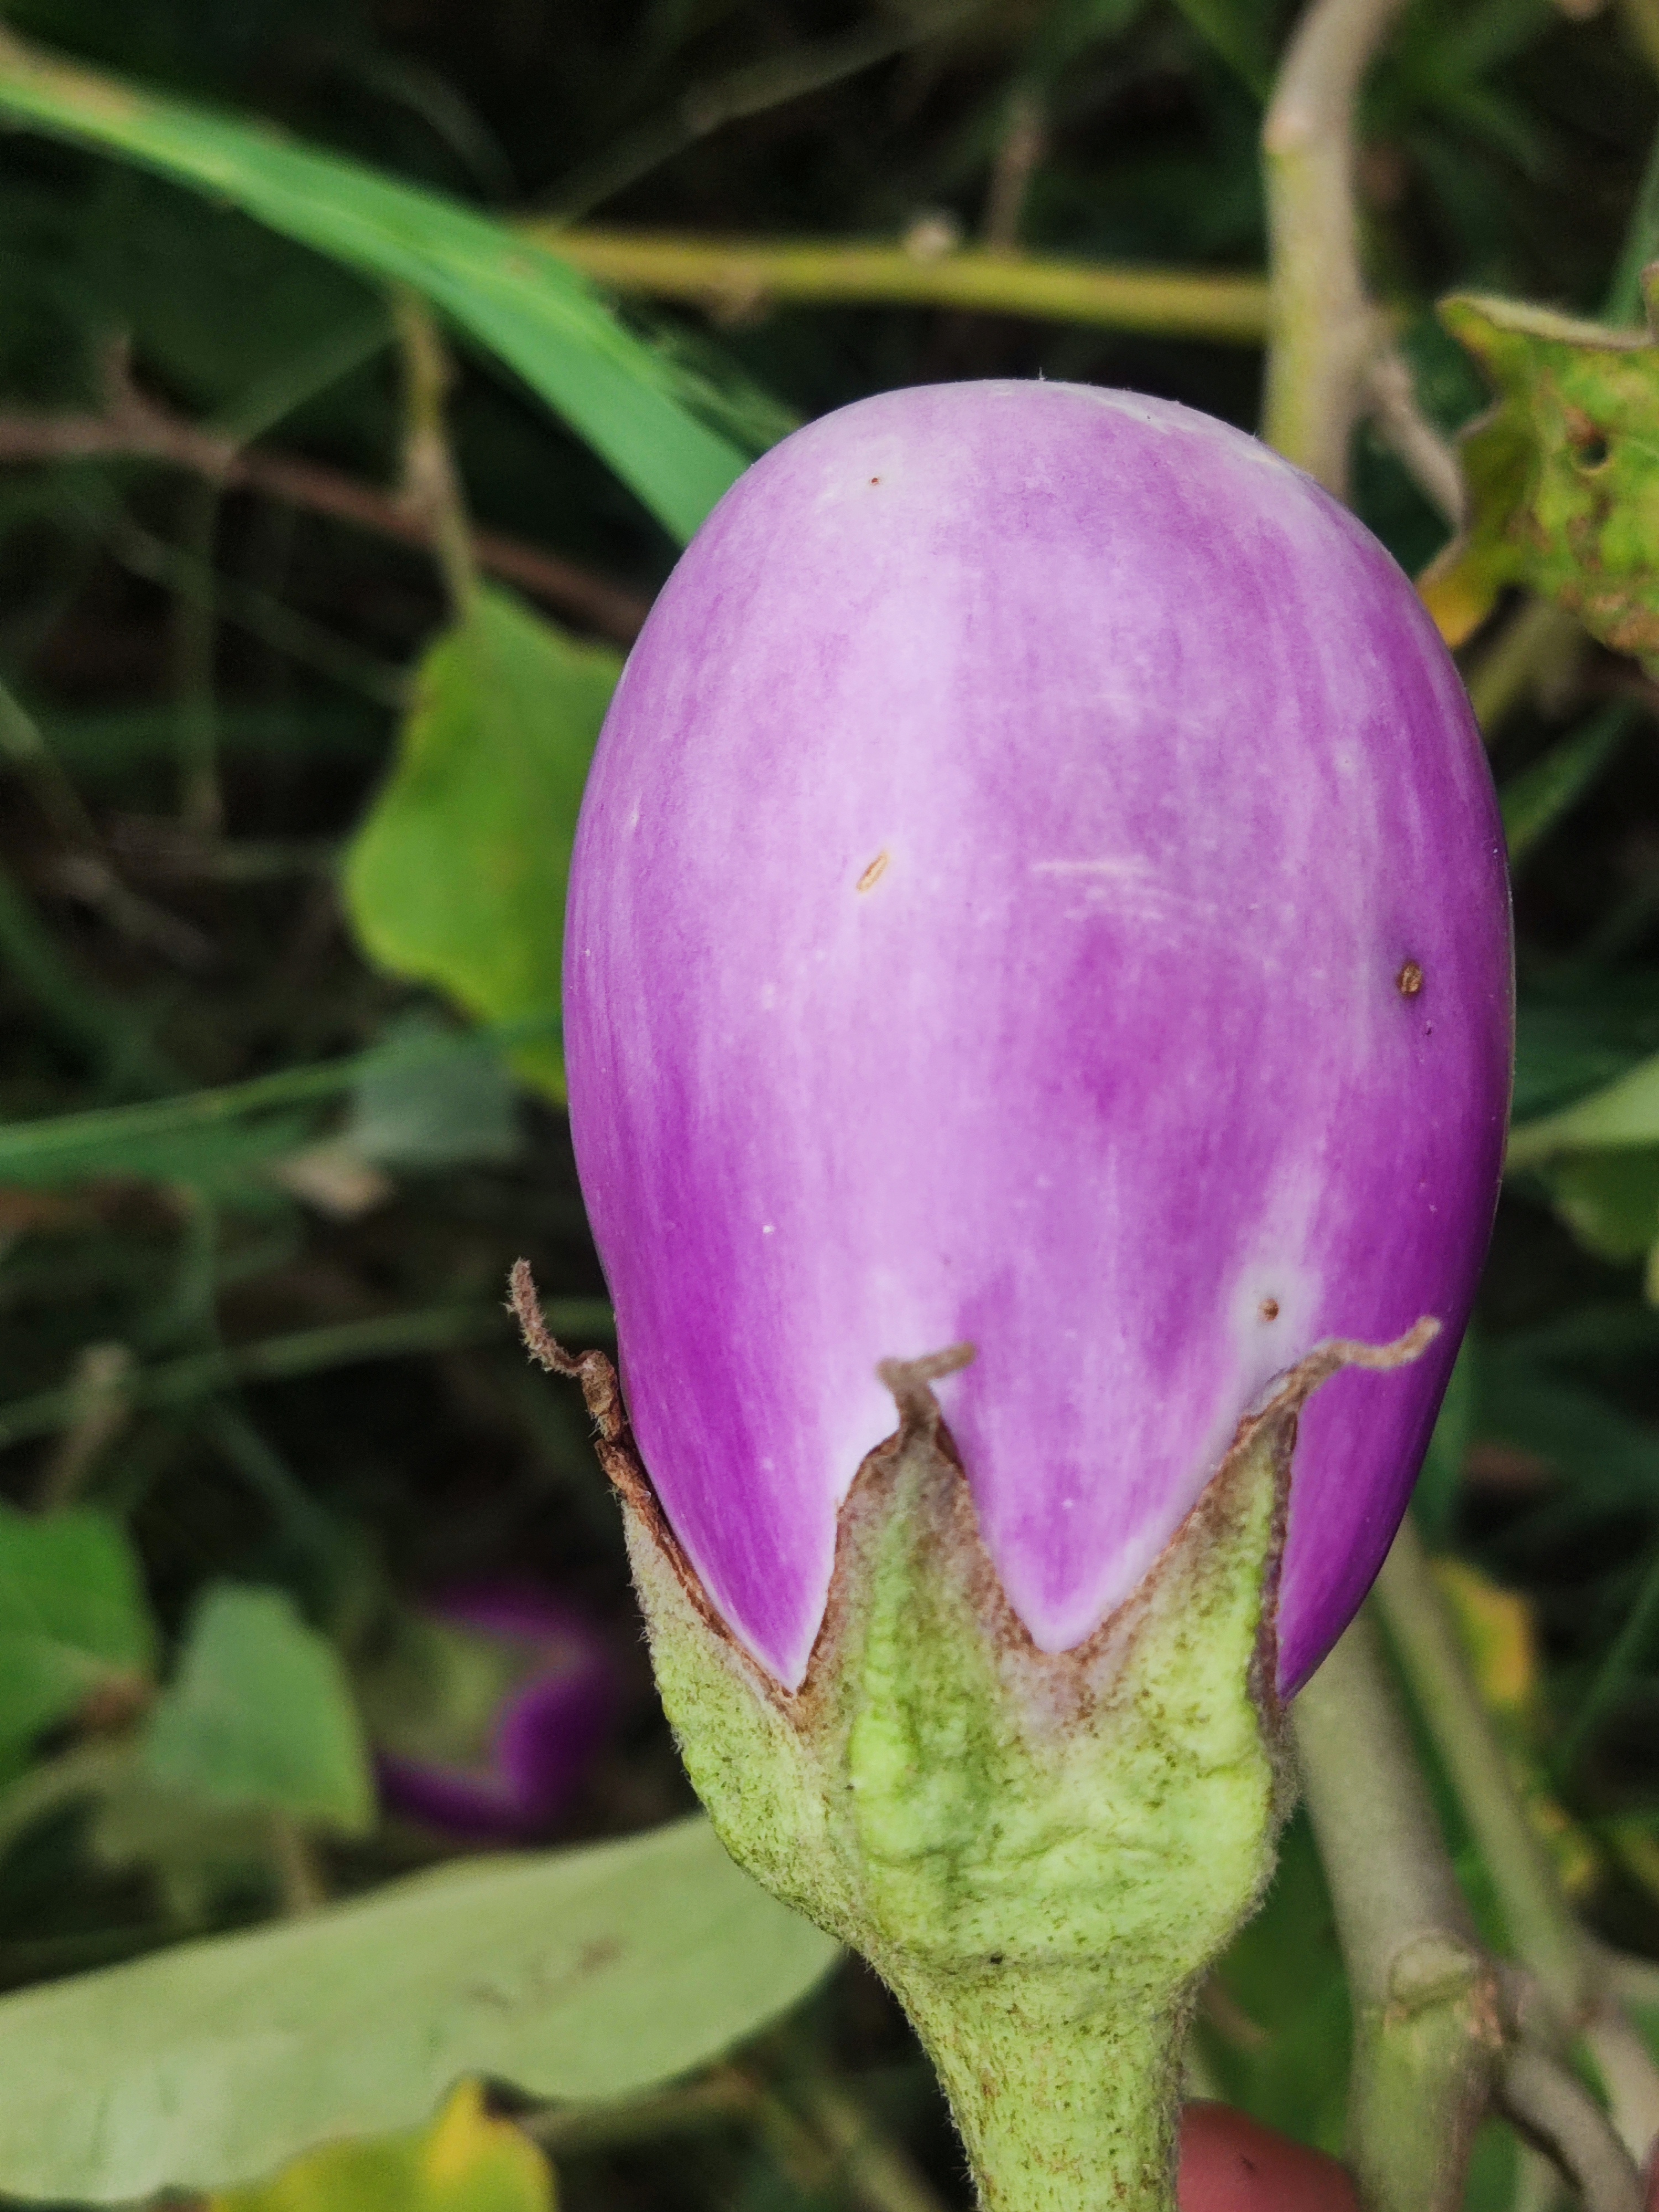
Label: Healty Brinjal